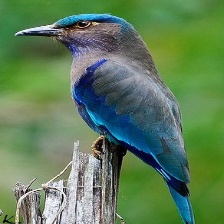
Species: INDIAN ROLLER
Scientific name: CORACIAS BENGHALENSIS